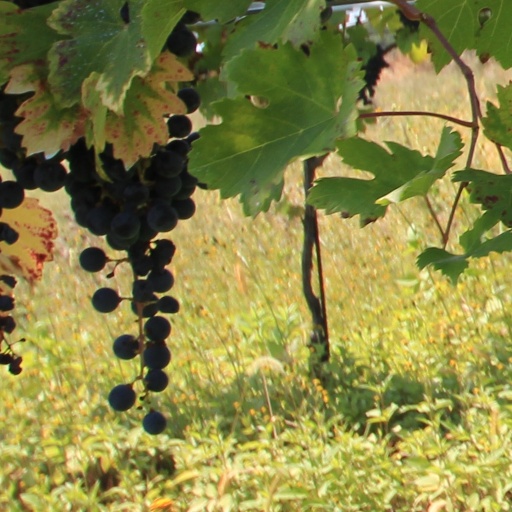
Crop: grape